Museum of Applied Arts (Budapest)

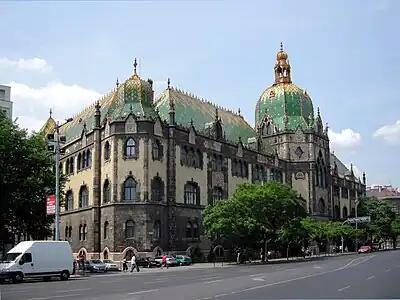

The Museum of Applied Arts is a museum in Budapest, Hungary. It is the third-oldest applied arts museum in the world. It was established by the Hungarian Parliament in 1872 to collect applied artworks, historical and contemporary, from Hungary and around the world.